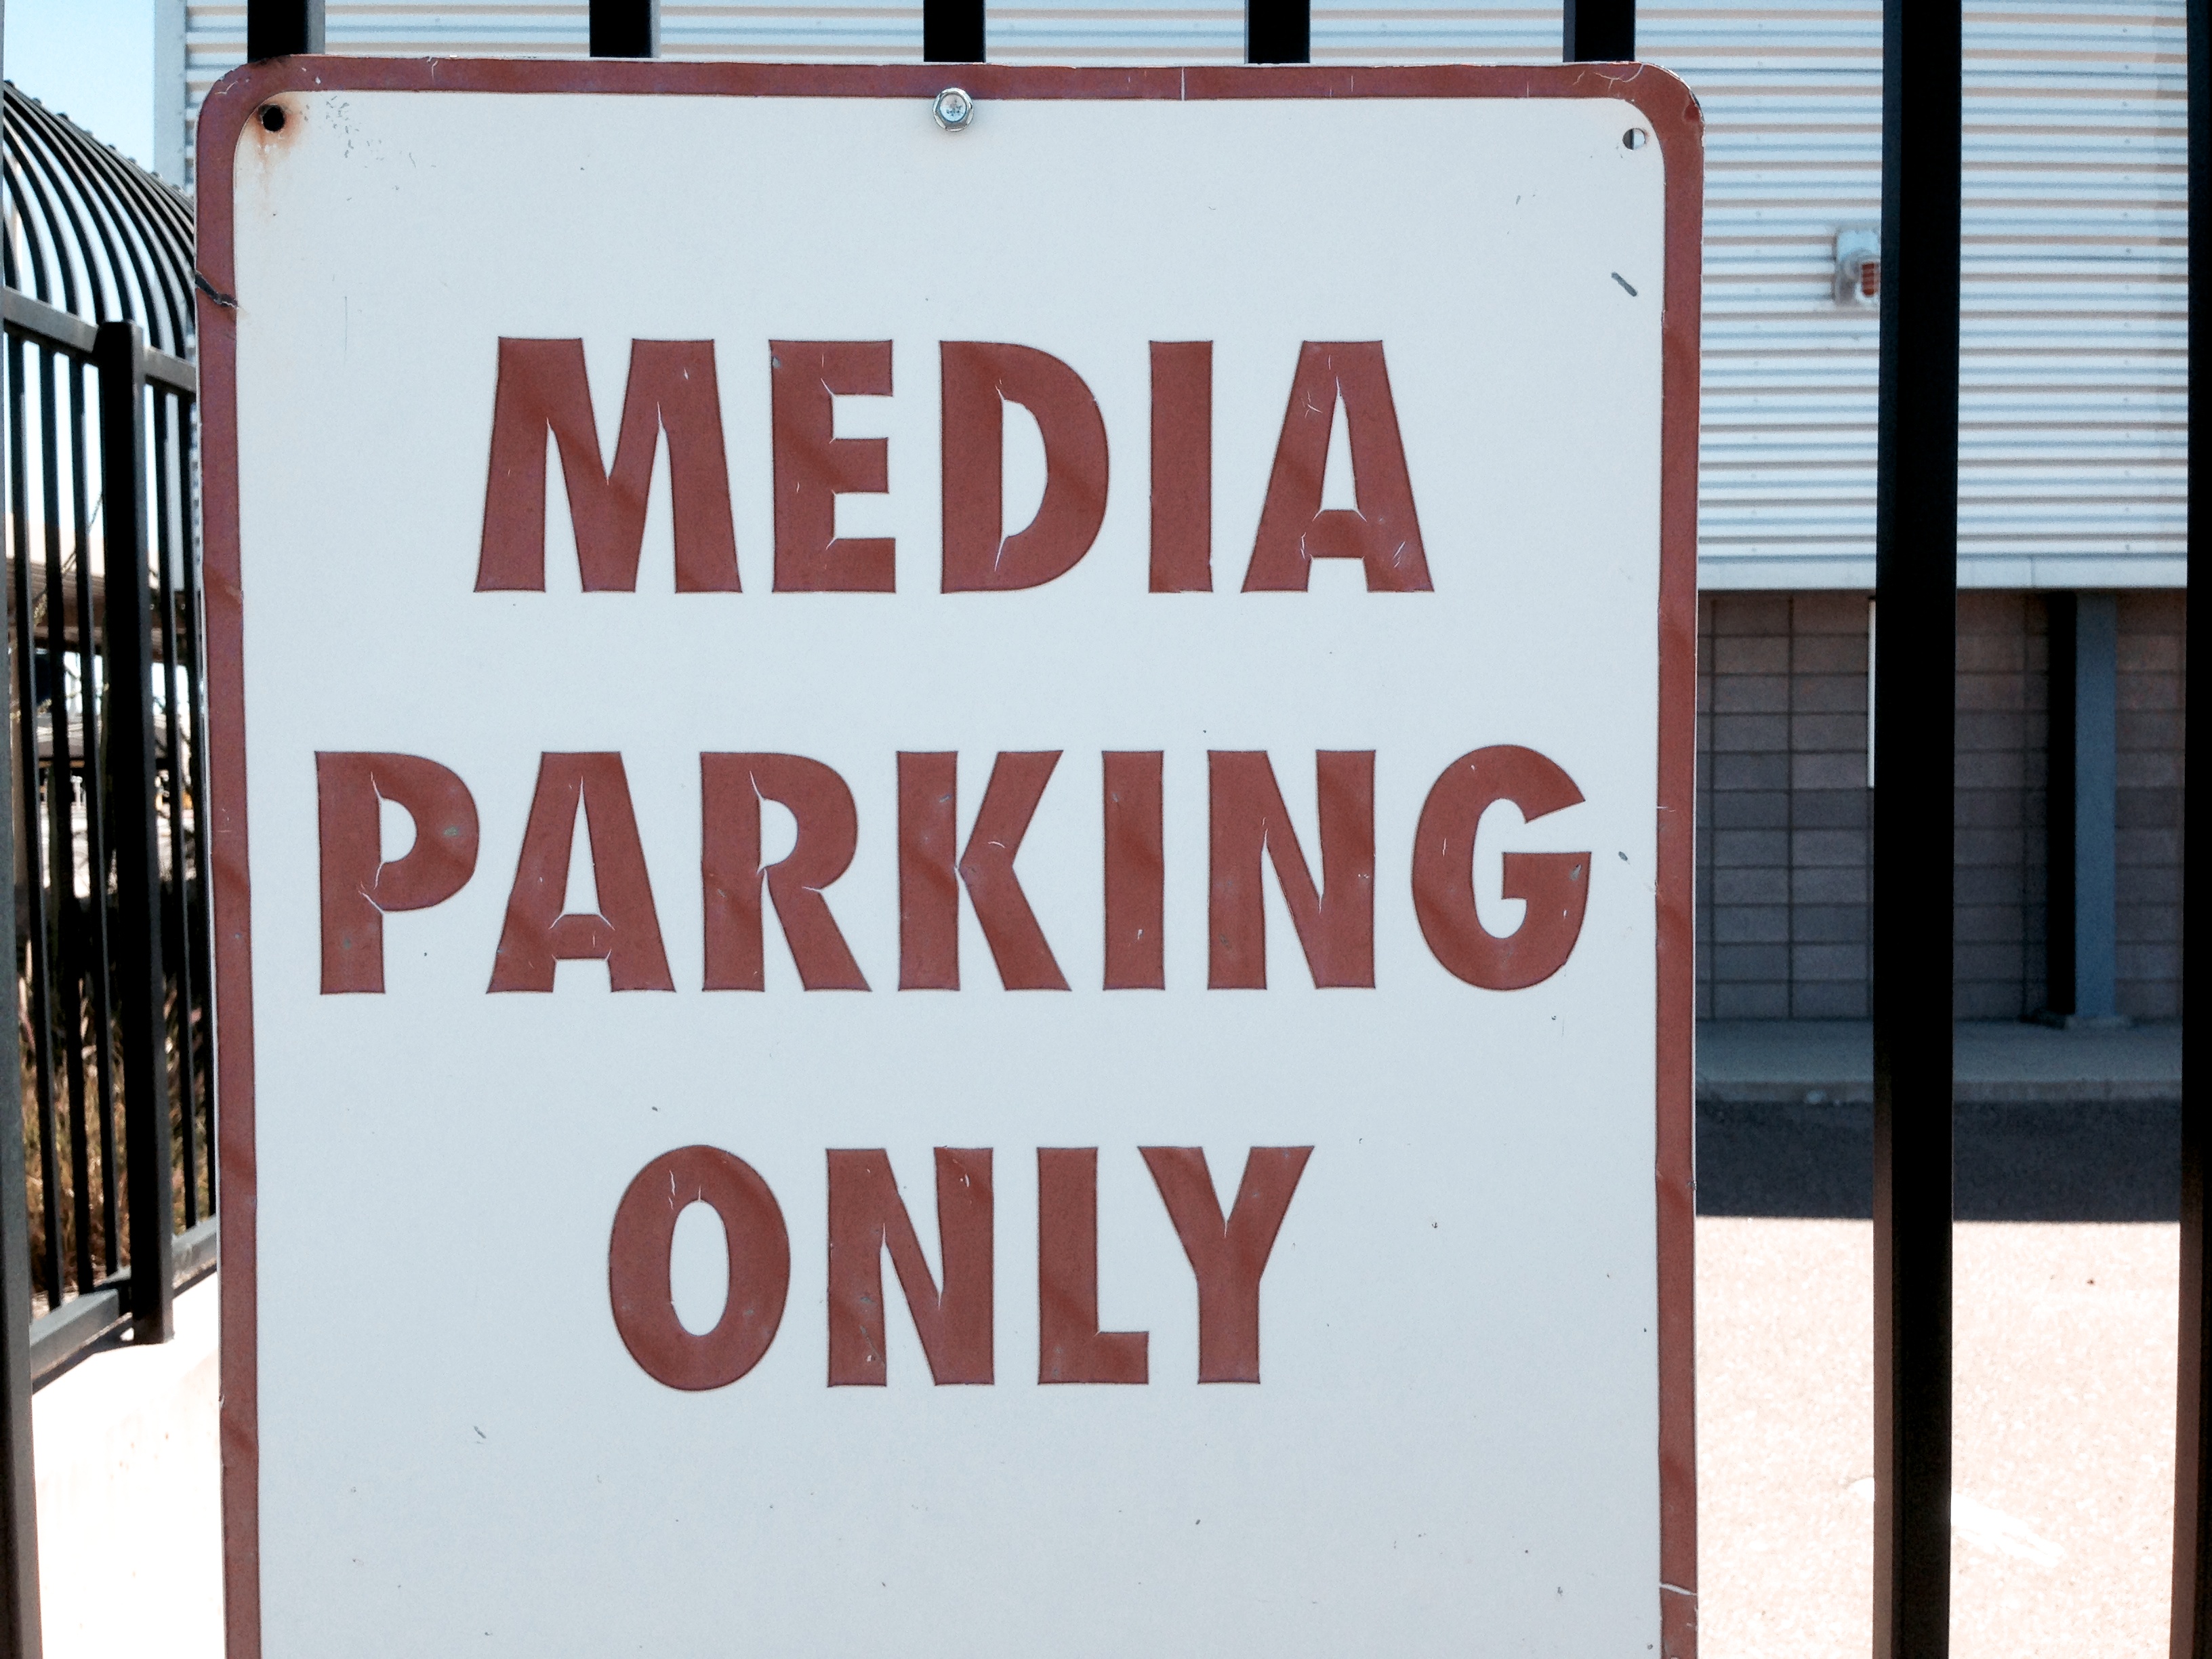
advertising, sign, banner, street sign, signage